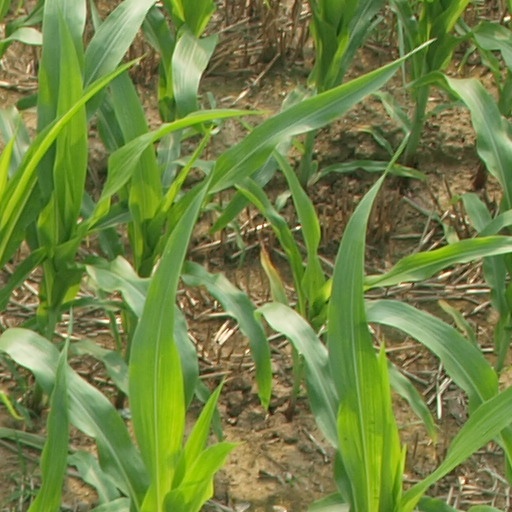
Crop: maize; corn